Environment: lab
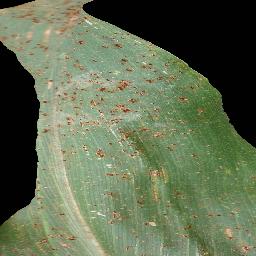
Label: common_rust